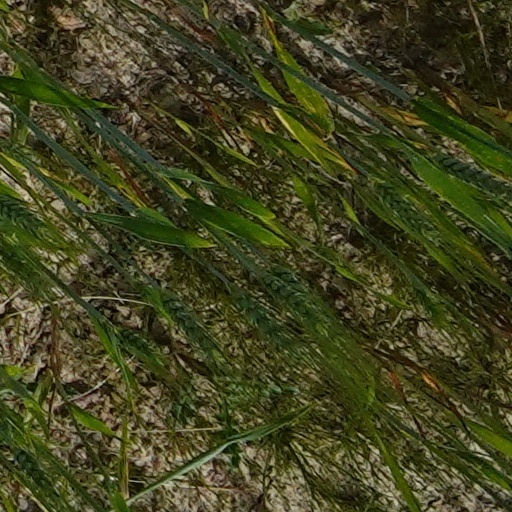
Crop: wheat